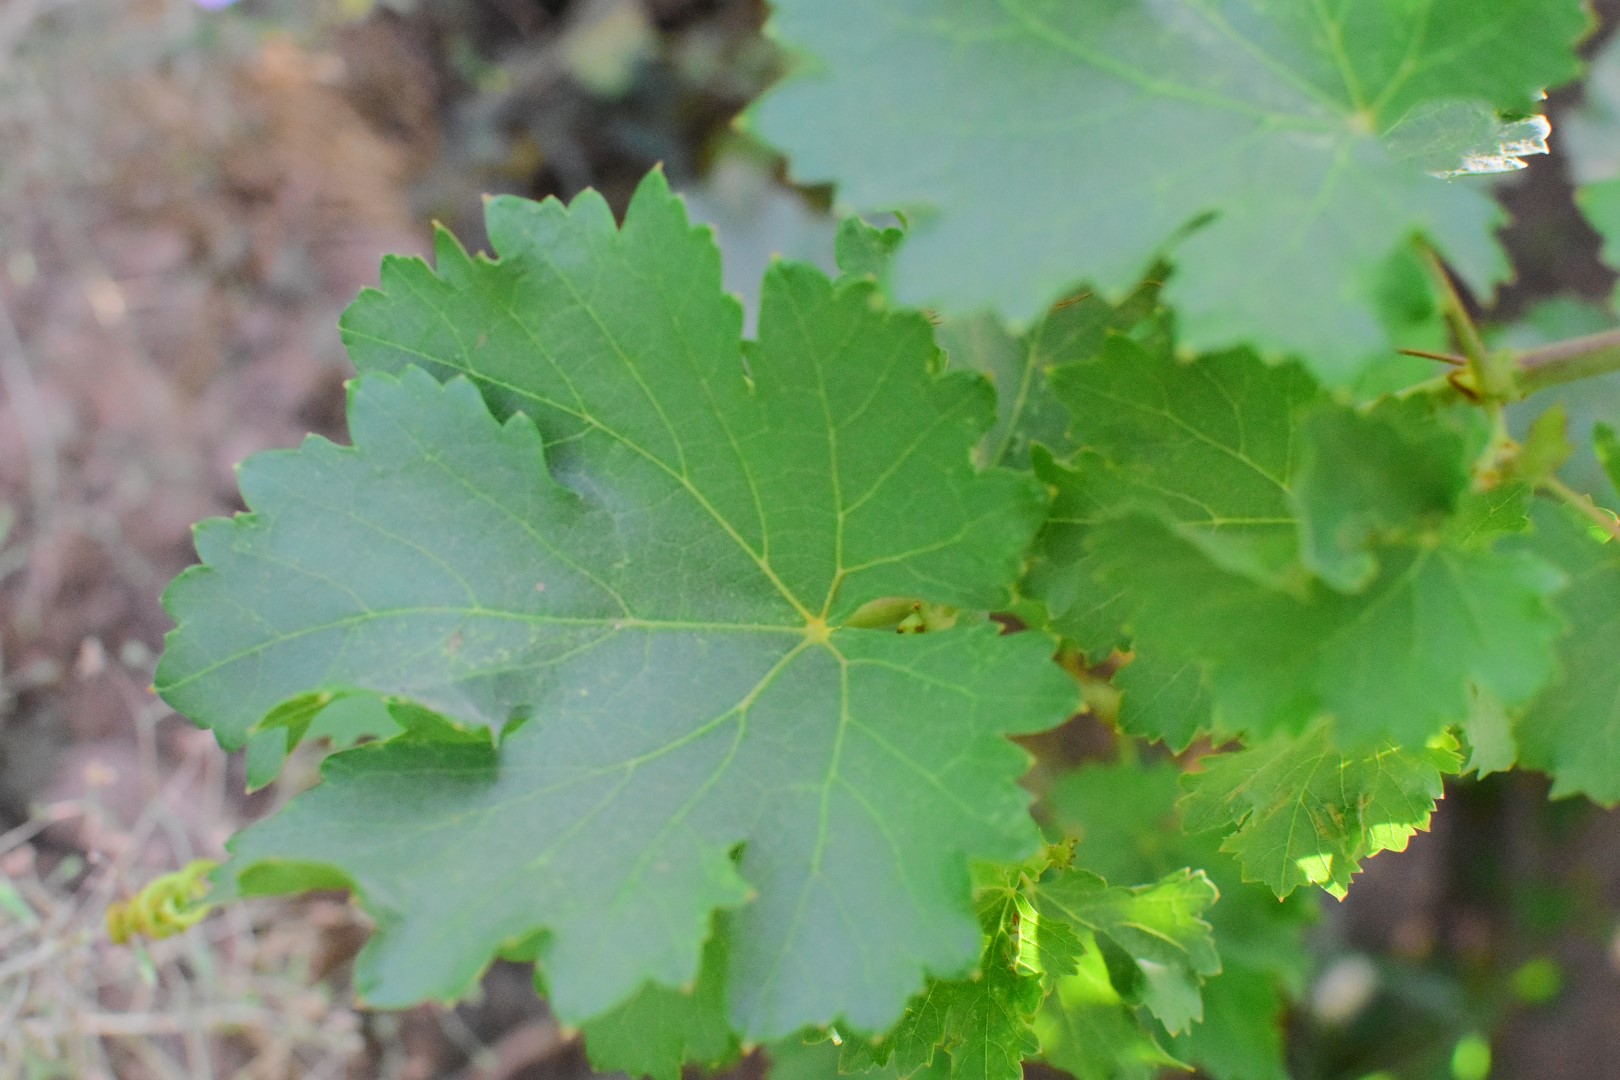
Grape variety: Deas Al-Annz